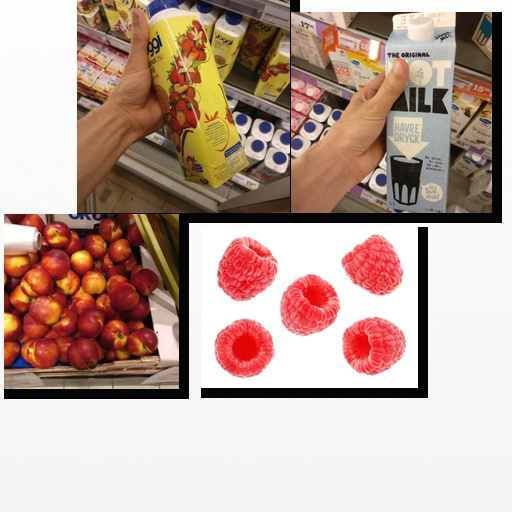
Food items: oat_milk, nectarine, strawberry_yogurt, raspberry